The Clown (2011 film)

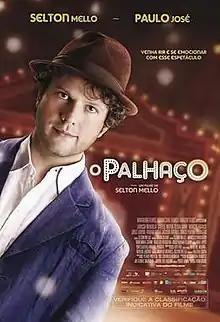
Theatrical poster

The Clown is a 2011 Brazilian comedy-drama film. It is the second feature film directed by Selton Mello, who also stars as the protagonist.